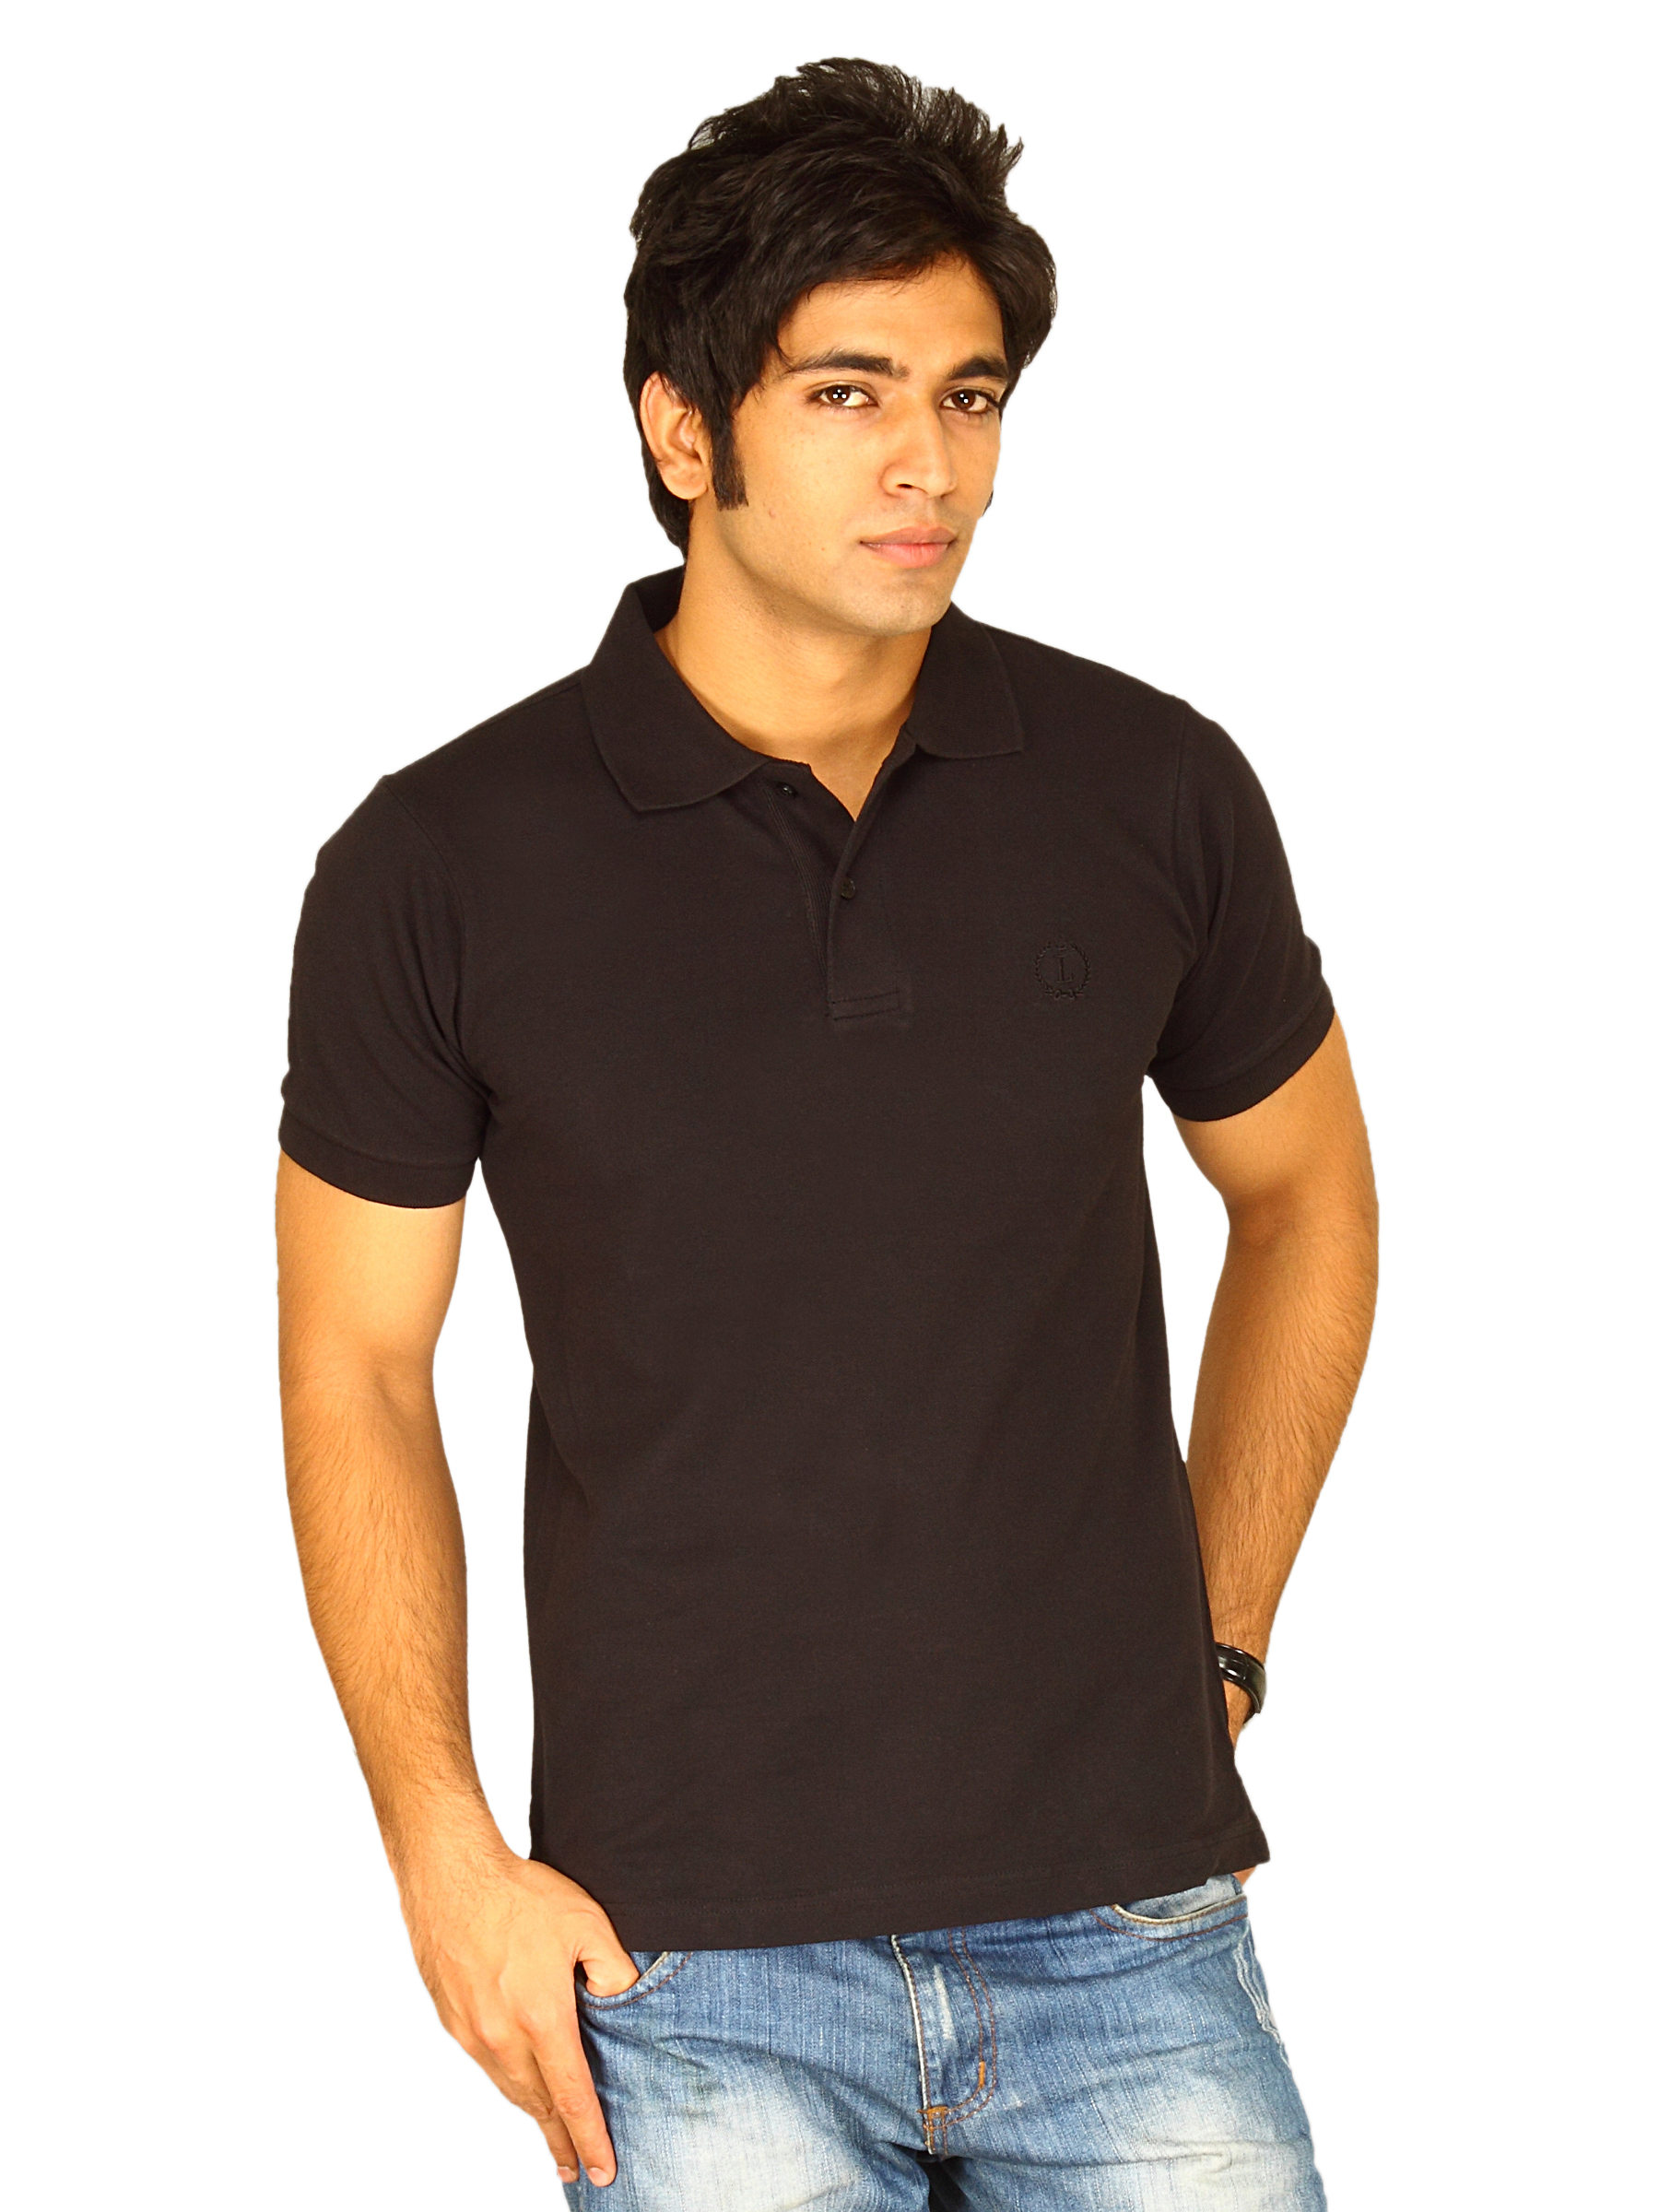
Lee Men's Black Polo T-shirt
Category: Apparel / Topwear / Tshirts
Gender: Men
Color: Black
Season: Summer 2011
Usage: Casual